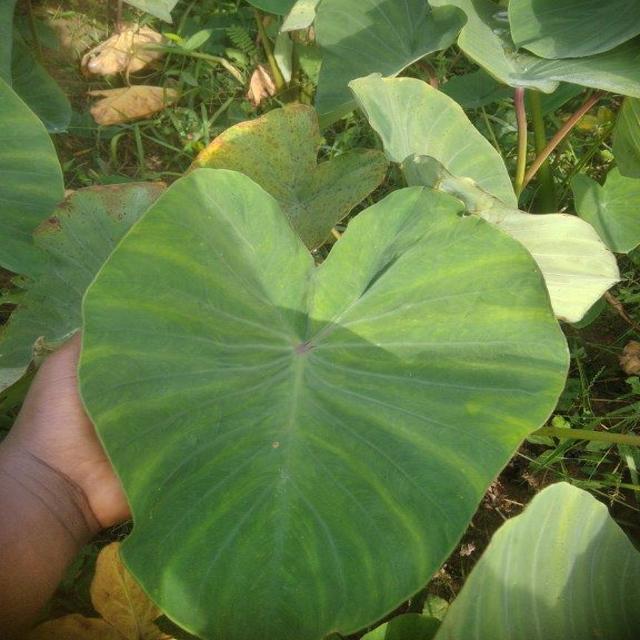
Label: Healthy